Flottille de Boulogne

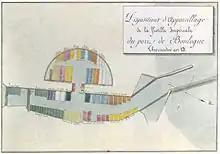
French flotilla intended for Napoleon's invasion of Britain

The Flottille de Boulogne was a large French fleet of small gunboats, brigs, and barges built in Boulogne on the orders of First Consul Napoleon Bonaparte from 1801. It was a key component of Napoleon's planned invasion of the United Kingdom.